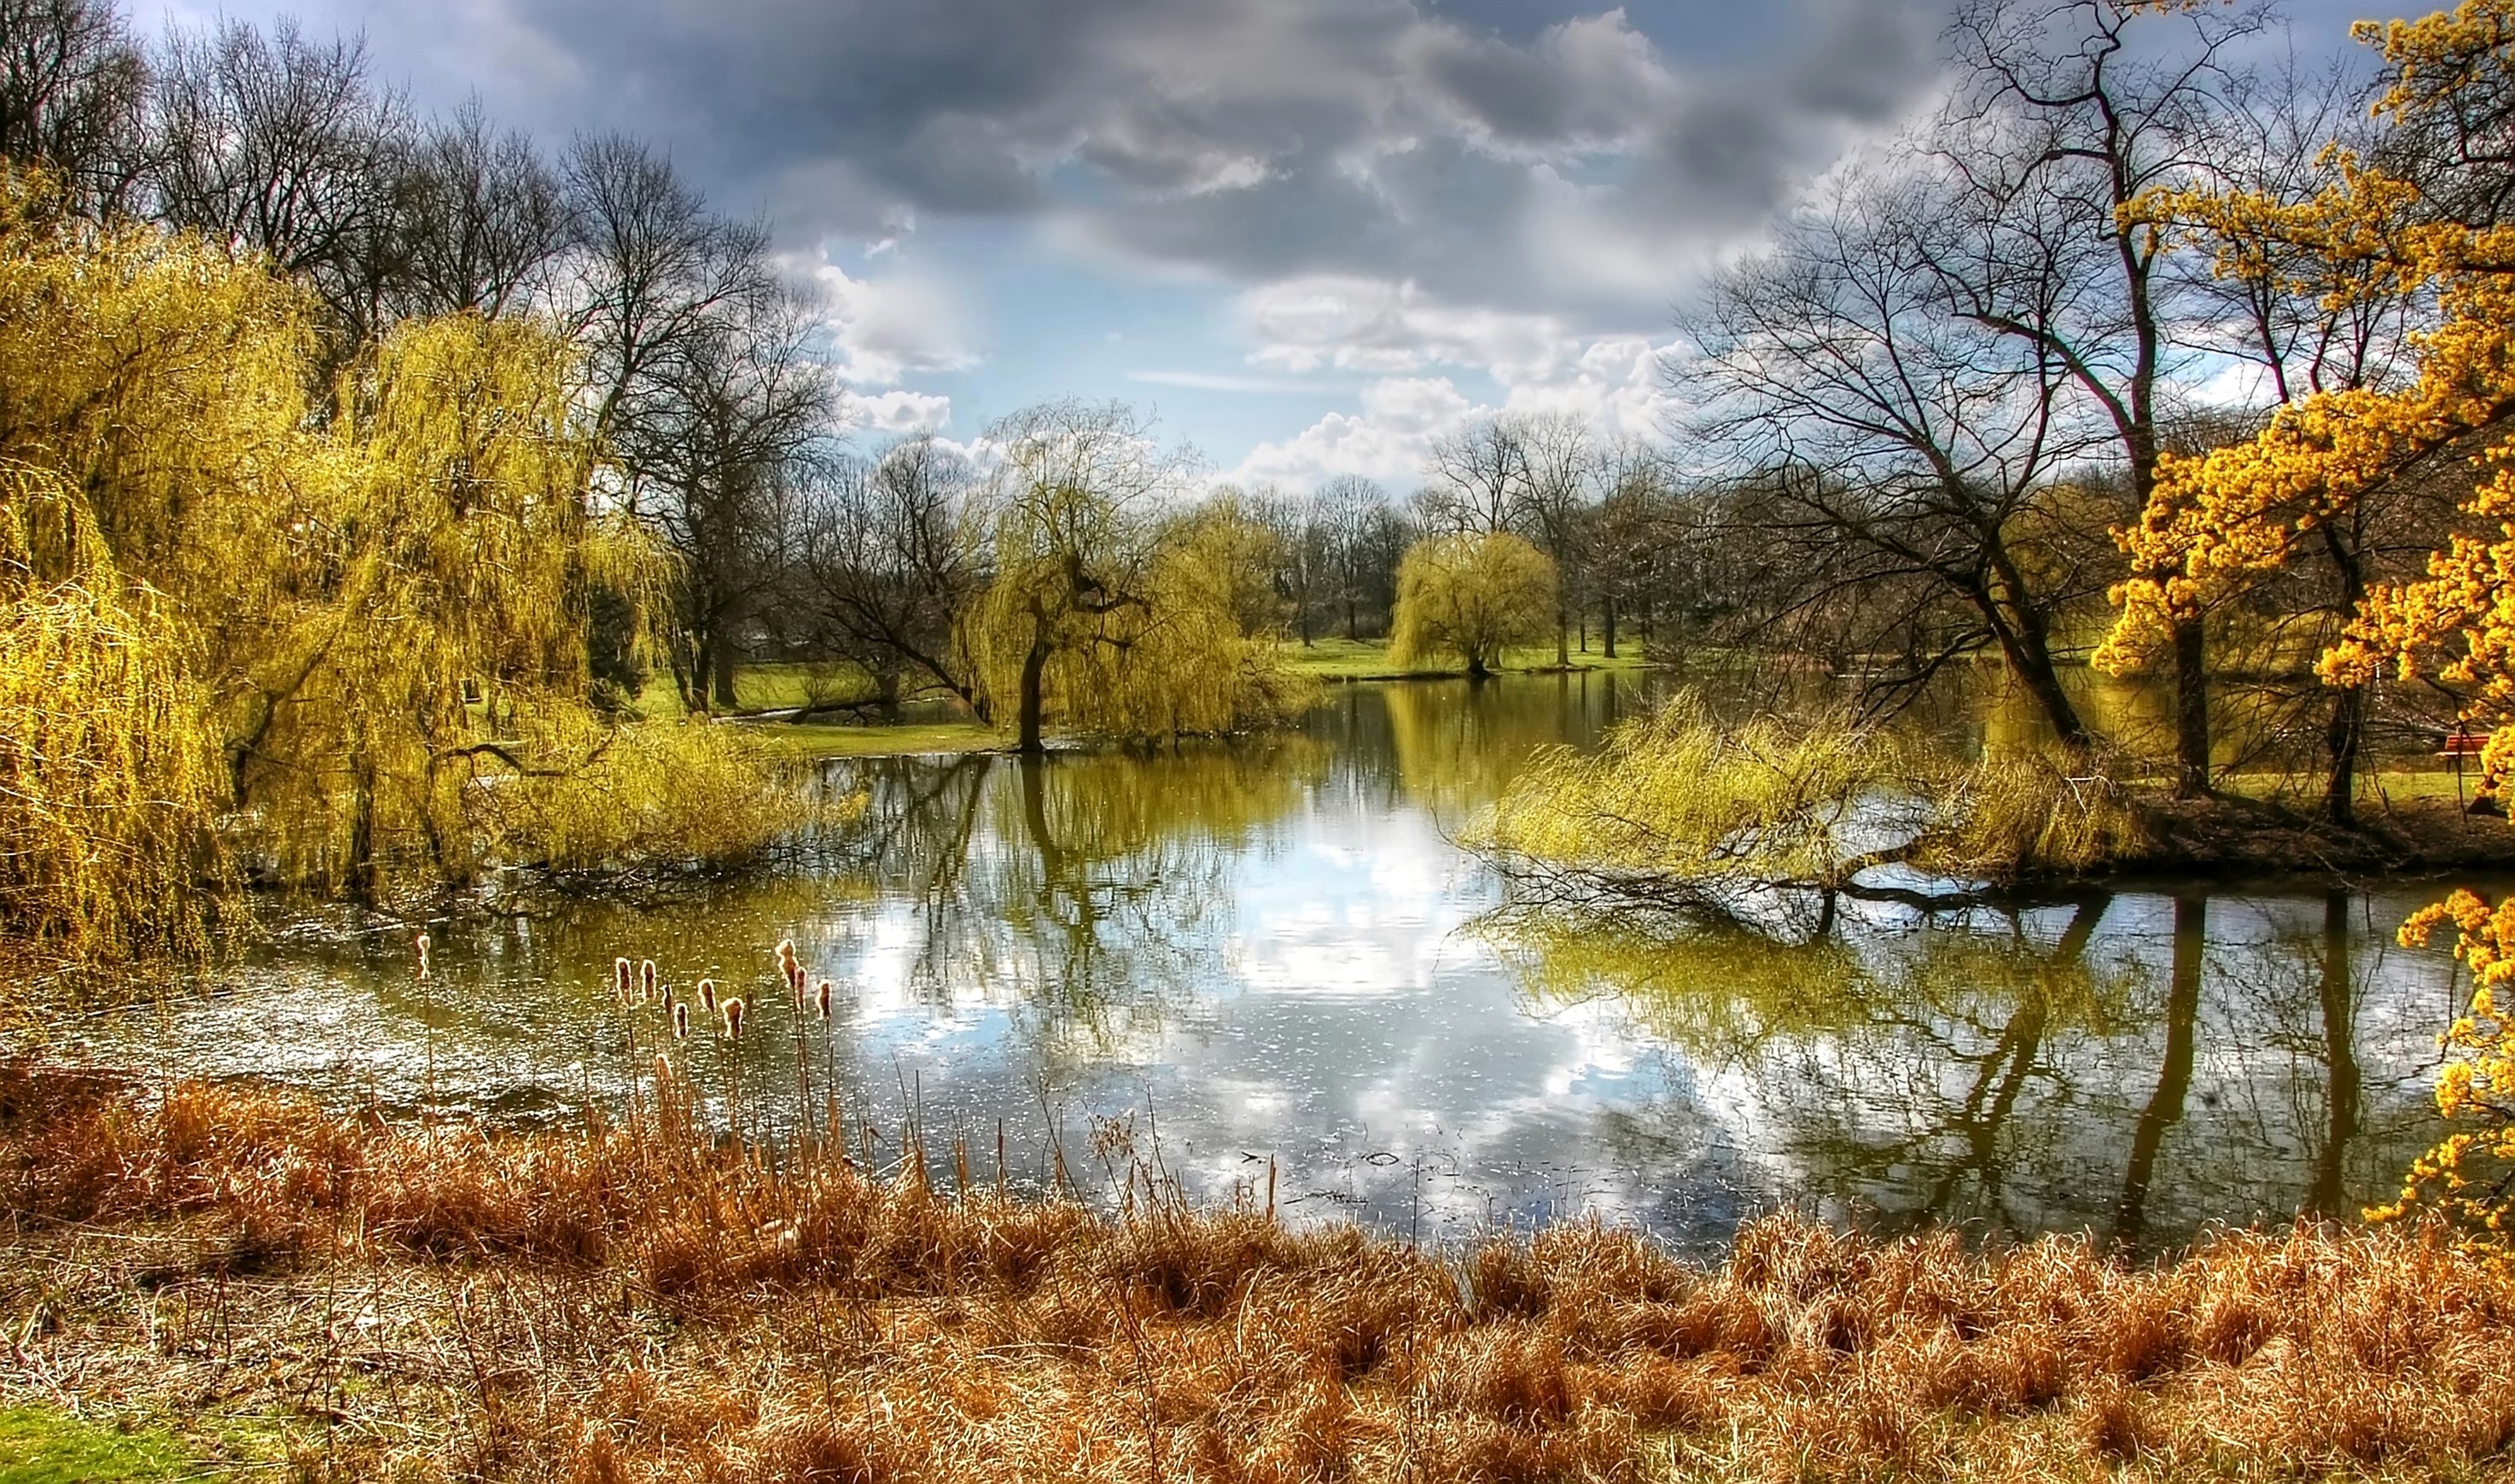
landscape, tree, water, nature, wilderness, meadow, sunlight, morning, leaf, flower, lake, view, river, pond, stream, spring, reflection, autumn, park, season, clouds, bank, wetland, germany, woodland, mood, lower saxony, northern germany, rural area, braunschweig, shore greenhouse, woody plant